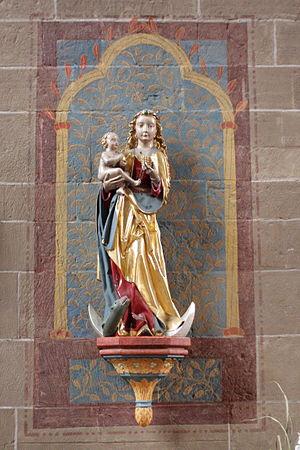
Cathédral à Minden, arrondissement de Minden-Lübbecke, Rhénanie-du-Nord-Westphalie, Allemagne.